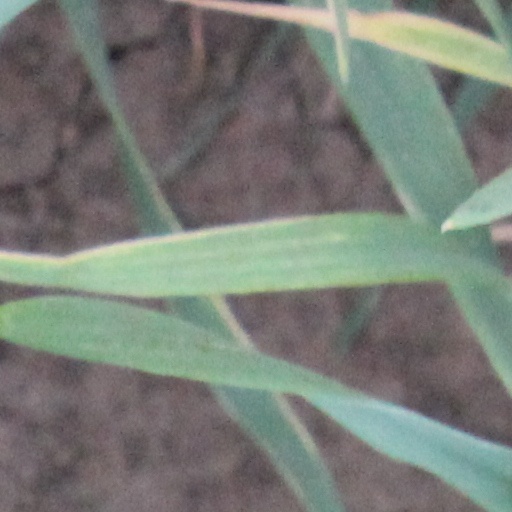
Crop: wheat